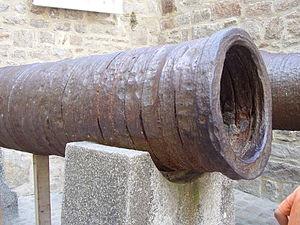
Le canon est la partie d'une arme à feu constituée par le tube servant à lancer un projectile.